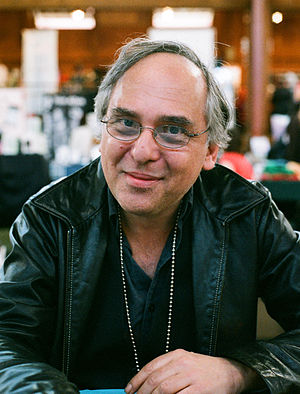
Art Spiegelman
Art Spiegelman i 2007.
Art Spiegelman er en amerikansk tegneserietegner, som har medvirket i og promoveret et antal tidsskrifter. Han arbejder også som illustrator.